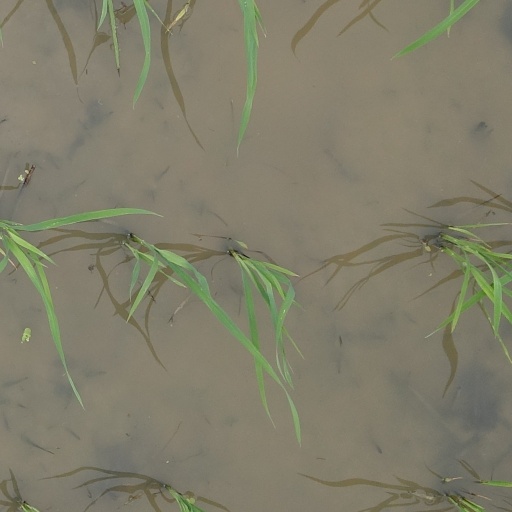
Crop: rice